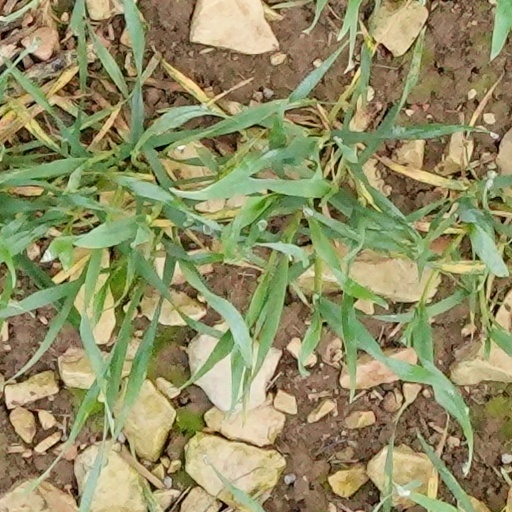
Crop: wheat